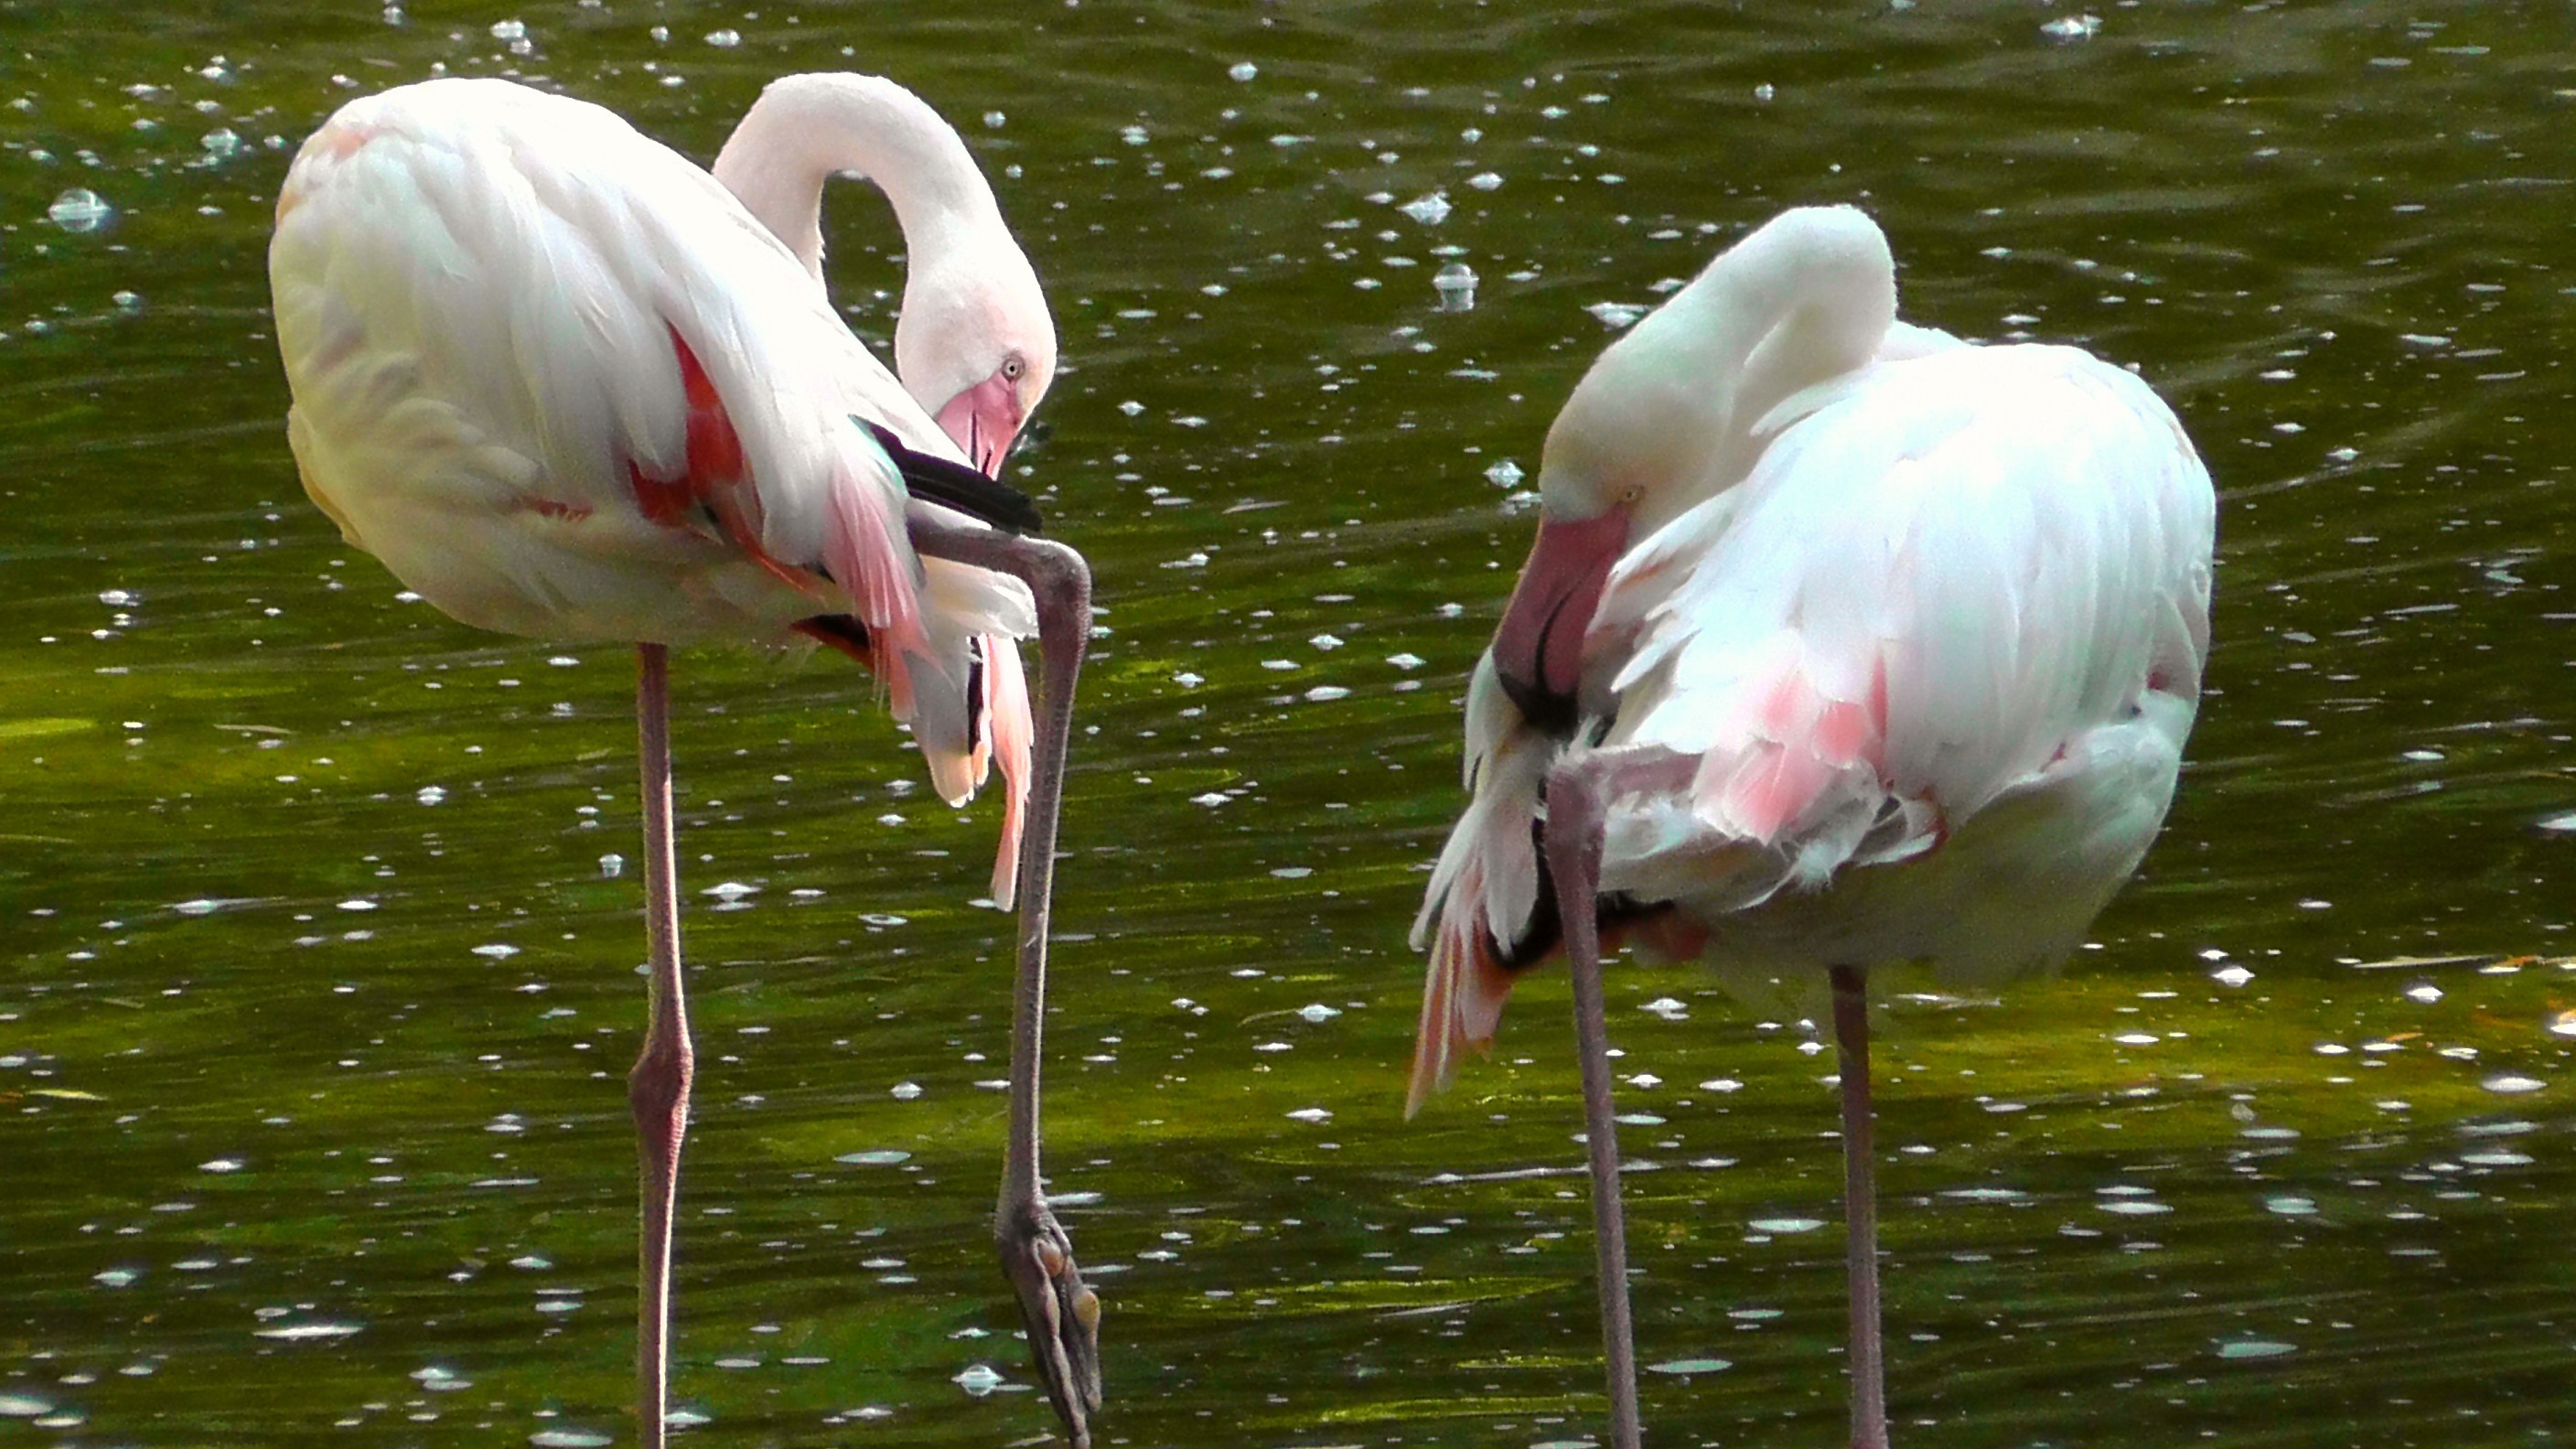
nature, bird, wing, animal, wildlife, reflection, beak, pink, fauna, birds, flamingo, vertebrate, creature, species, water bird, animal world, wildlife photography, spring dress, flamingos, spoonbill, pinnate